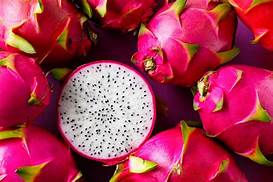
Label: Dragonfruit